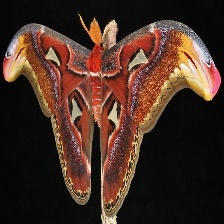
Species: ATLAS MOTH